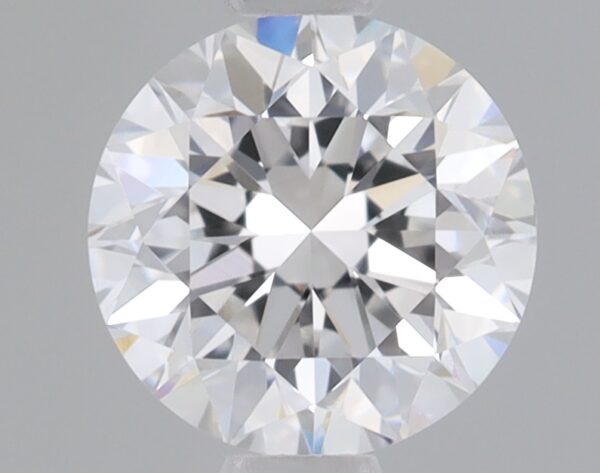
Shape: round
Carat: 0.72
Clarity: VVS2
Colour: E
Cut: VG
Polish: VG
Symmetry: VG
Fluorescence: NONE
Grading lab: IGI
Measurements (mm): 5.62 x 5.64 x 3.65